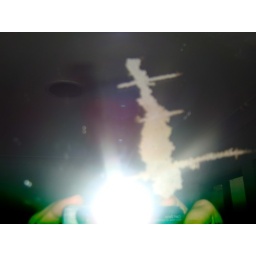
a scratch in the glass in the bathroom mirror